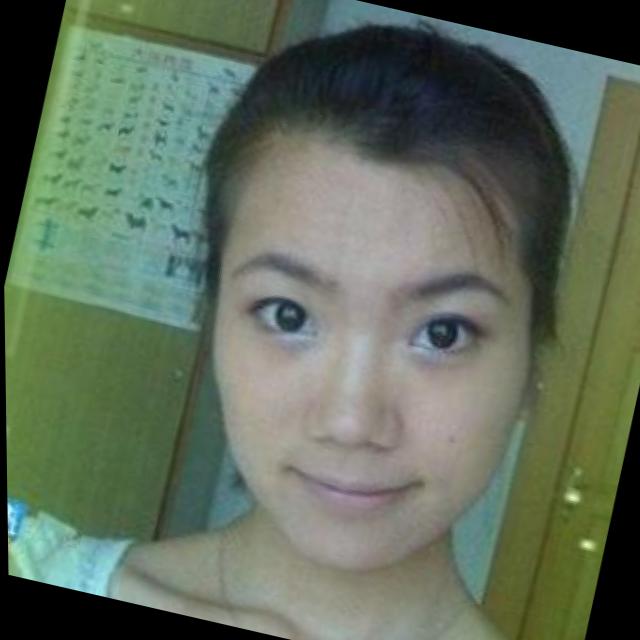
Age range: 21-44